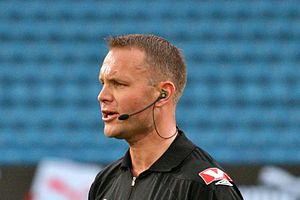
Ken Henry Johnsen
Ken Henry Johnsen er en norsk fodbolddommer. Han har dømt internationalt under det internationale fodboldforbund FIFA siden 2010, hvor han er placeret i den europæiske dommergruppe som Category 3-dommer, der er det fjerde højeste niveau for internationale dommere. Han debuterede i Tippeligaen i 2009.